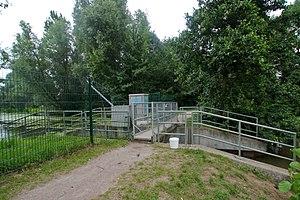
Hambourg (Wilhelmsburg), Allemagne: Ecluse entre la Wilhelmsburger Dove Elbe et la Watringue de la Dove Elbe